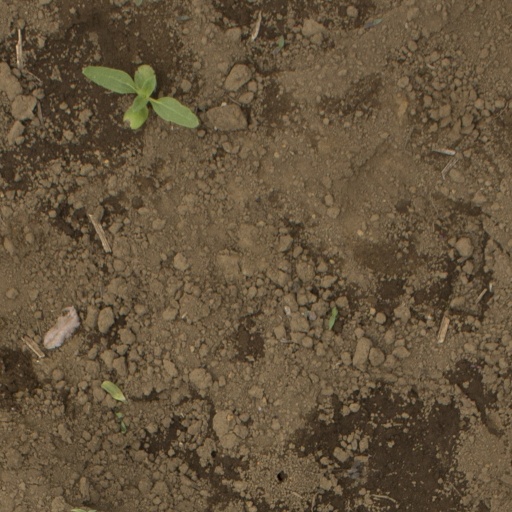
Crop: Jerusalem artichoke